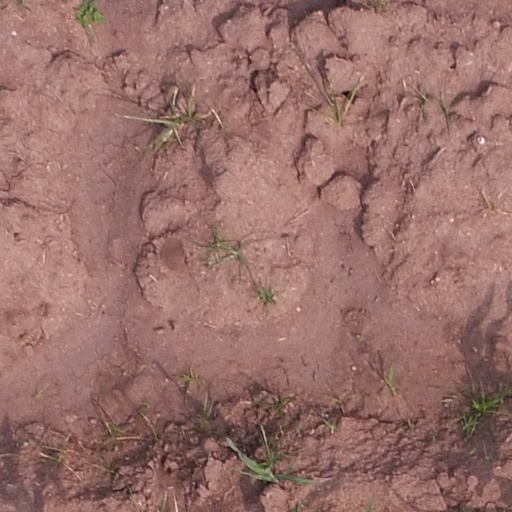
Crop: maize; corn